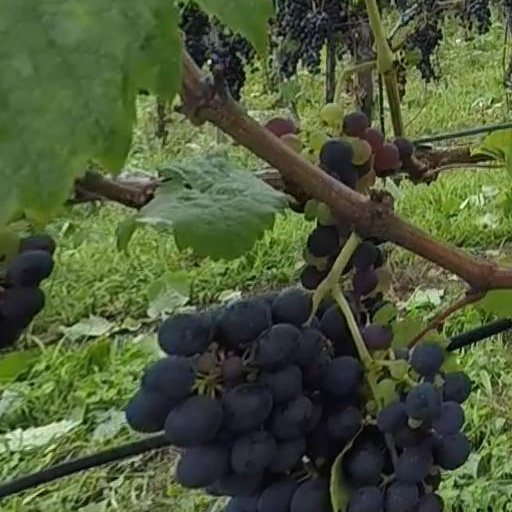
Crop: grape